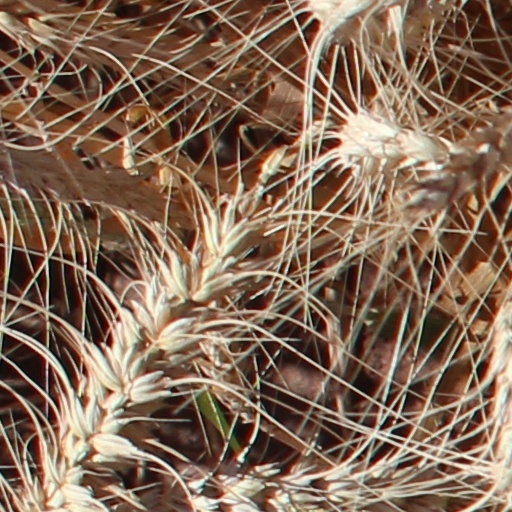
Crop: wheat